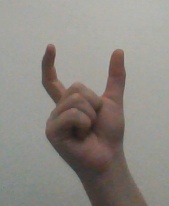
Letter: nun